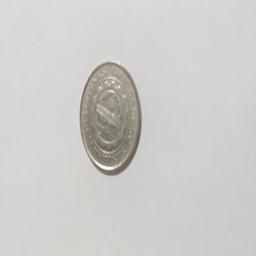
Label: 1_Old_Back